Methodist Church in Singapore

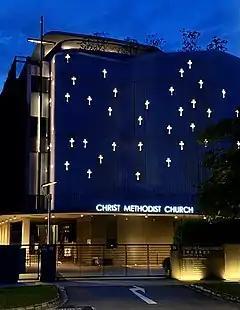
Christ Methodist Church was established in 1930. It is situated along East Coast Road.

The Methodist Church in Singapore is organised into three branches called "Annual Conferences" as each of them meets once a year. These are the Chinese Annual Conference comprising churches with largely Chinese-speaking congregations, Emmanuel Tamil Annual Conference for churches with largely Tamil-speaking congregations and Trinity Annual Conference for churches with largely English-speaking congregations. However, many churches now conduct services in languages other than the language appropriate to the annual conference that they belong to.